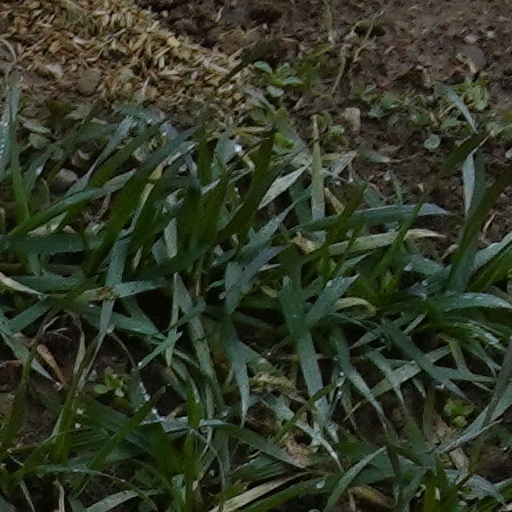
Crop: wheat